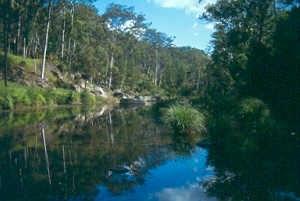
Le parc national de Carnarvon est un parc national situé au Queensland en Australie. Il est situé à 593 km au nord-ouest de Brisbane.